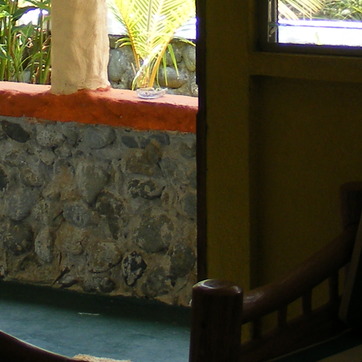
Material: stone